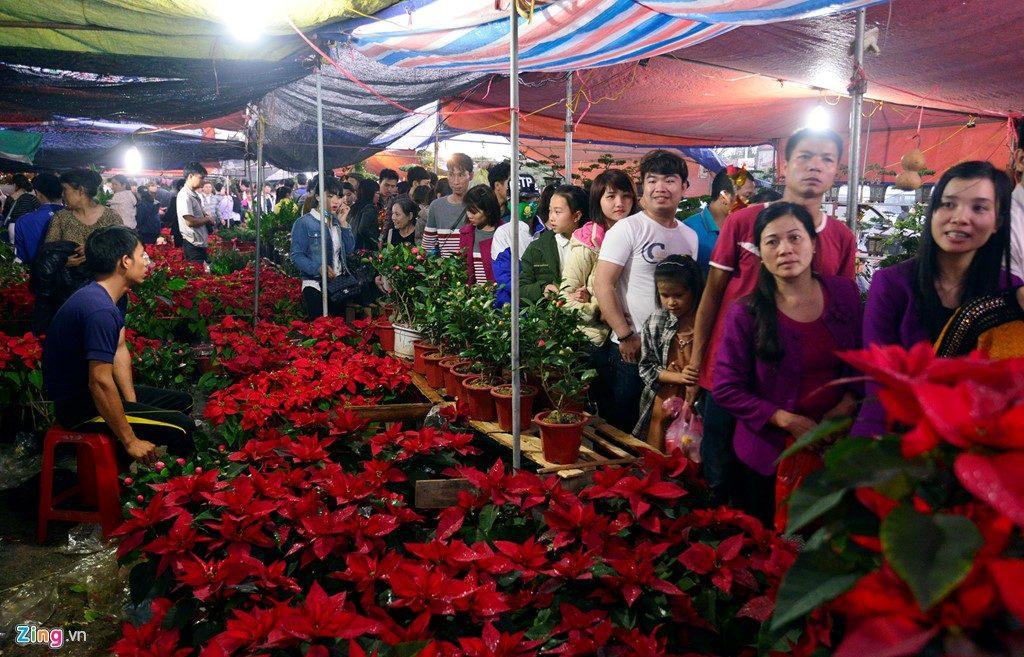
có nhiều người đang ngắm hoa ở bên trong khu chợ